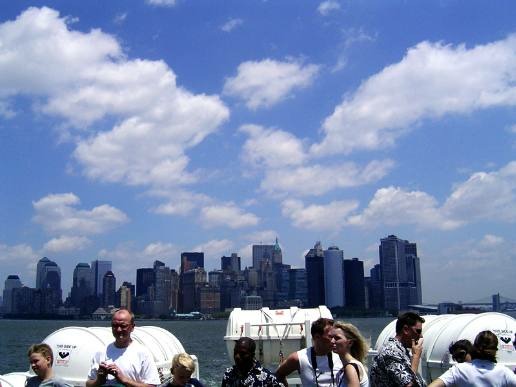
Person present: Yes